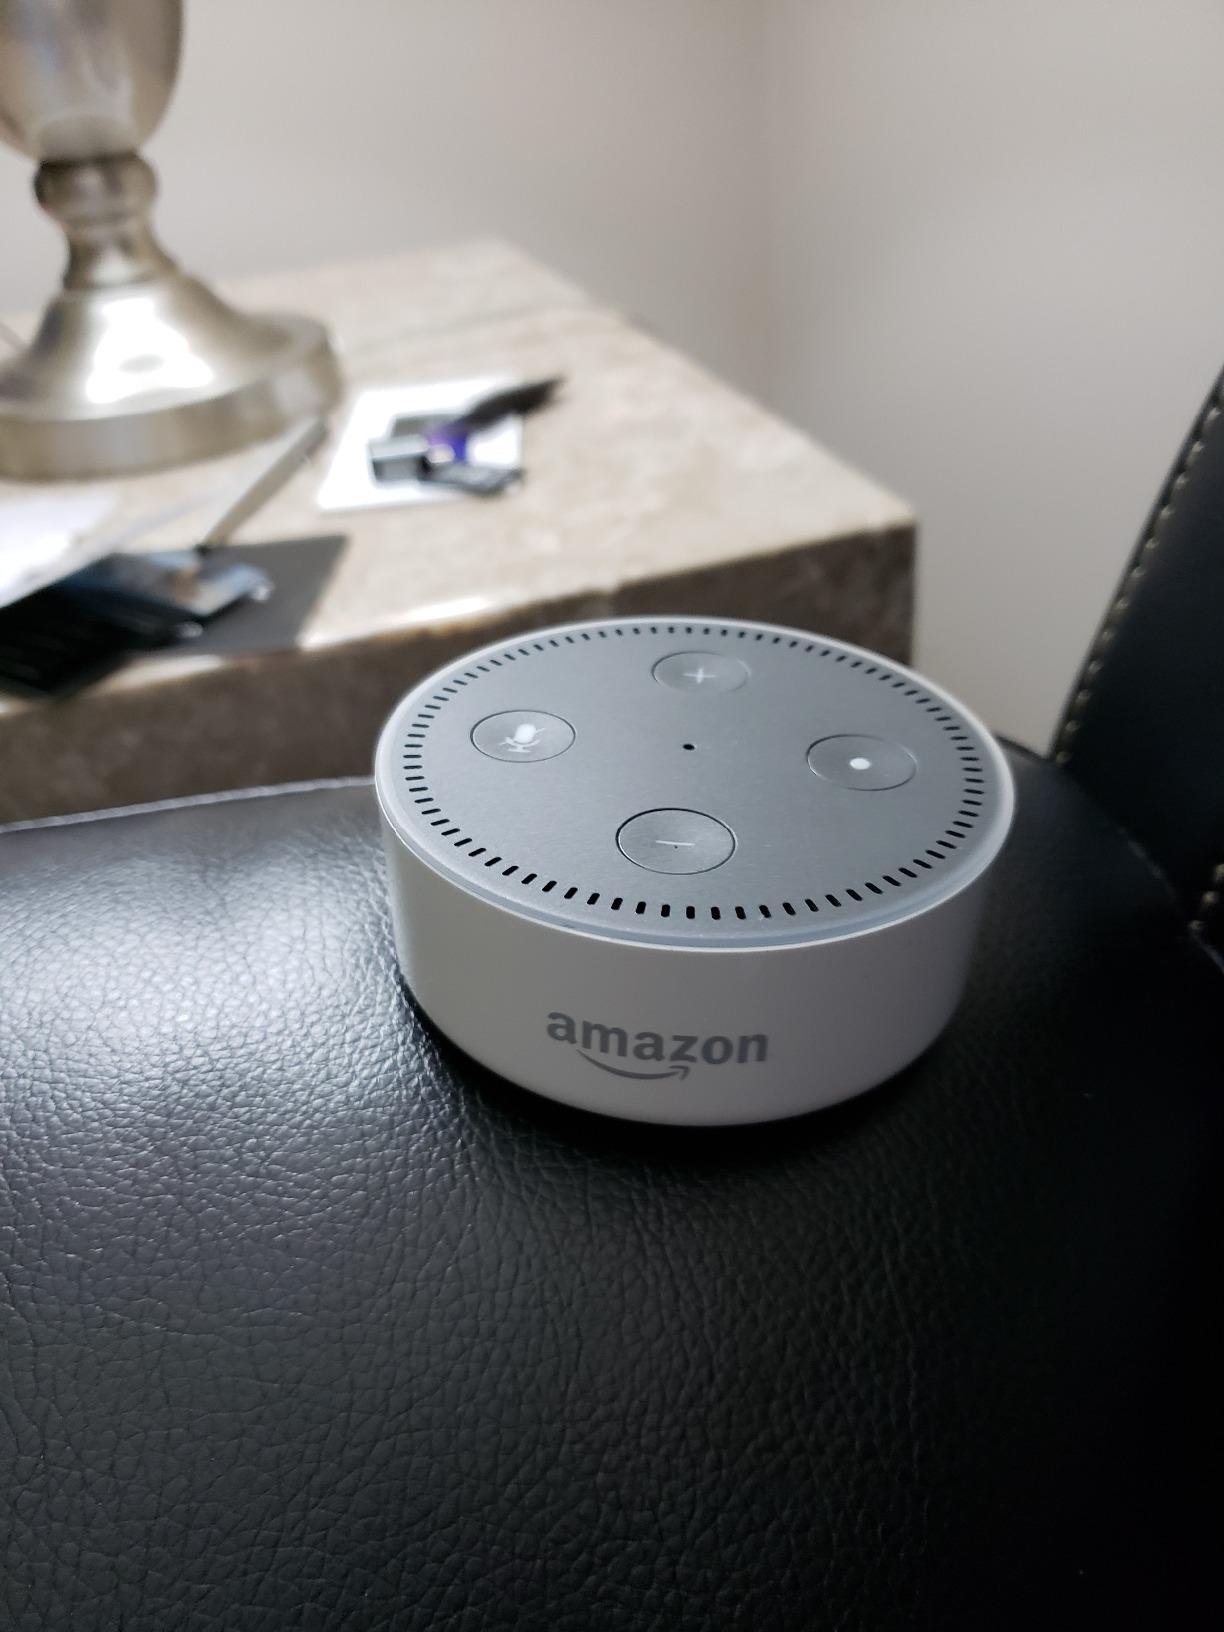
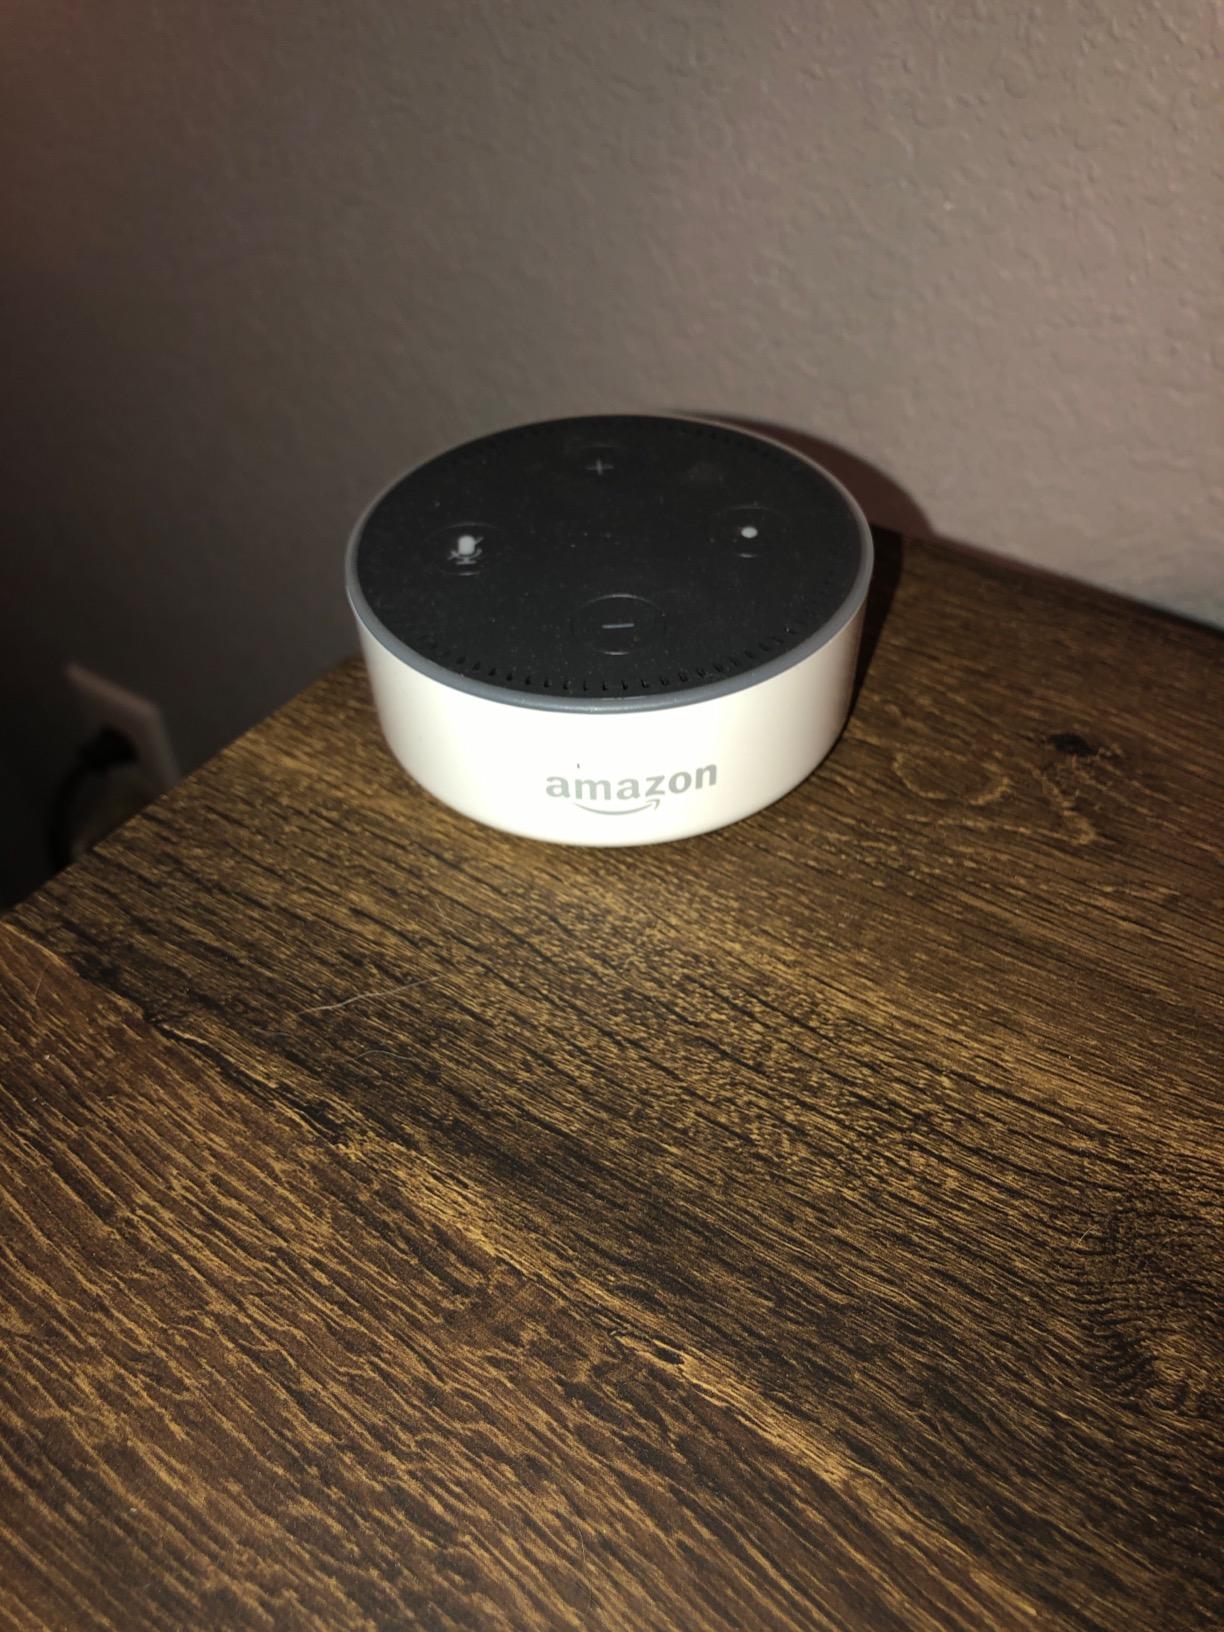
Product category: speaker
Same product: yes